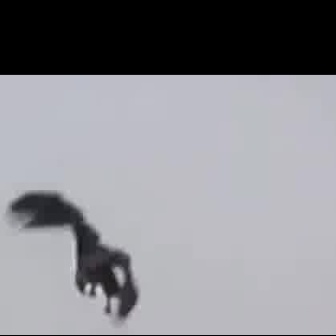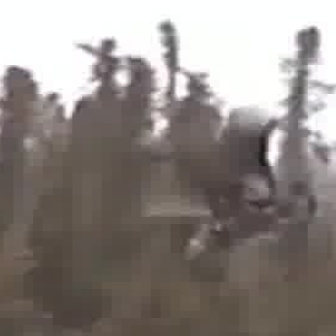
  Please identify the target specified by the bounding box [8,188,140,319] in the first image and locate it in the second image. Return the coordinates in [x_min,y_min,x_max,y_max] format.
Answer: [142,110,289,258]